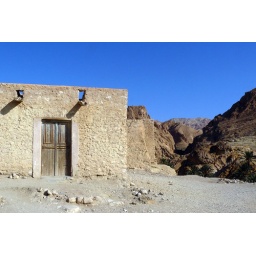
house on the hill above the oasis